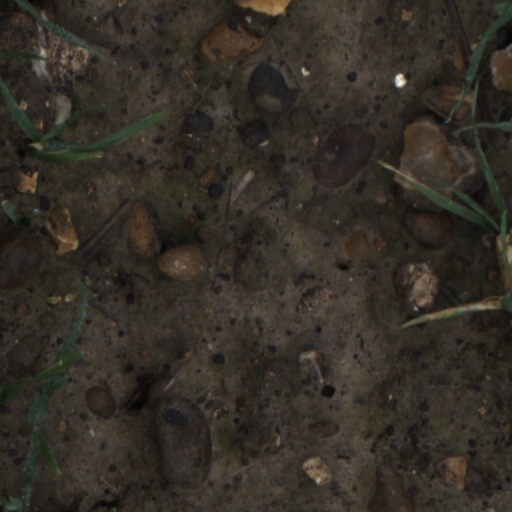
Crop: wheat